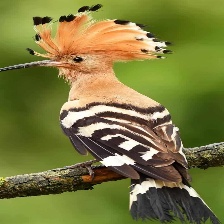
Species: HOOPOES
Scientific name: UPUPIDAE